Umashankar Joshi

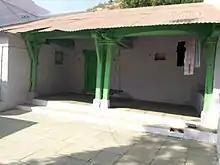

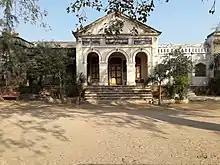

Umashankar Joshi's father, Jethalal who worked as a Karbhari of several Jagirs, wanted his sons to get an English education. In 1916, Joshi started his education at Primary school in Bamna and spent two years in 4th standard due to the absence of the teacher for a long time. Upon learning this Jethalal joined Joshi in Sir Pratap High School of Idar. As a boy who was raised in an orthodox environment, Joshi always heard "highly sensitive and expressive language" which shaped his future style, especially in writing plays. As a child, he had excursions to hilly areas of Aravalli and visits to colorful monsoon fairs in and around Bamna. This village life left a profound impact on his language and developed "lyrical vein" in him.